Cultural references to Macbeth

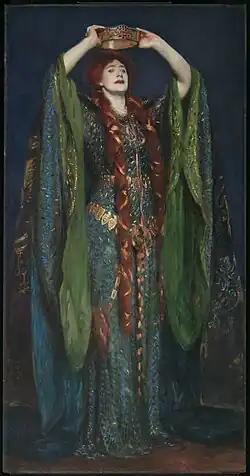
"Ellen Terry as Lady Macbeth" in John Singer Sargent's painting.

The tragic play Macbeth by William Shakespeare has appeared and been reinterpreted in many forms of art and culture since it was written in the early 17th century.